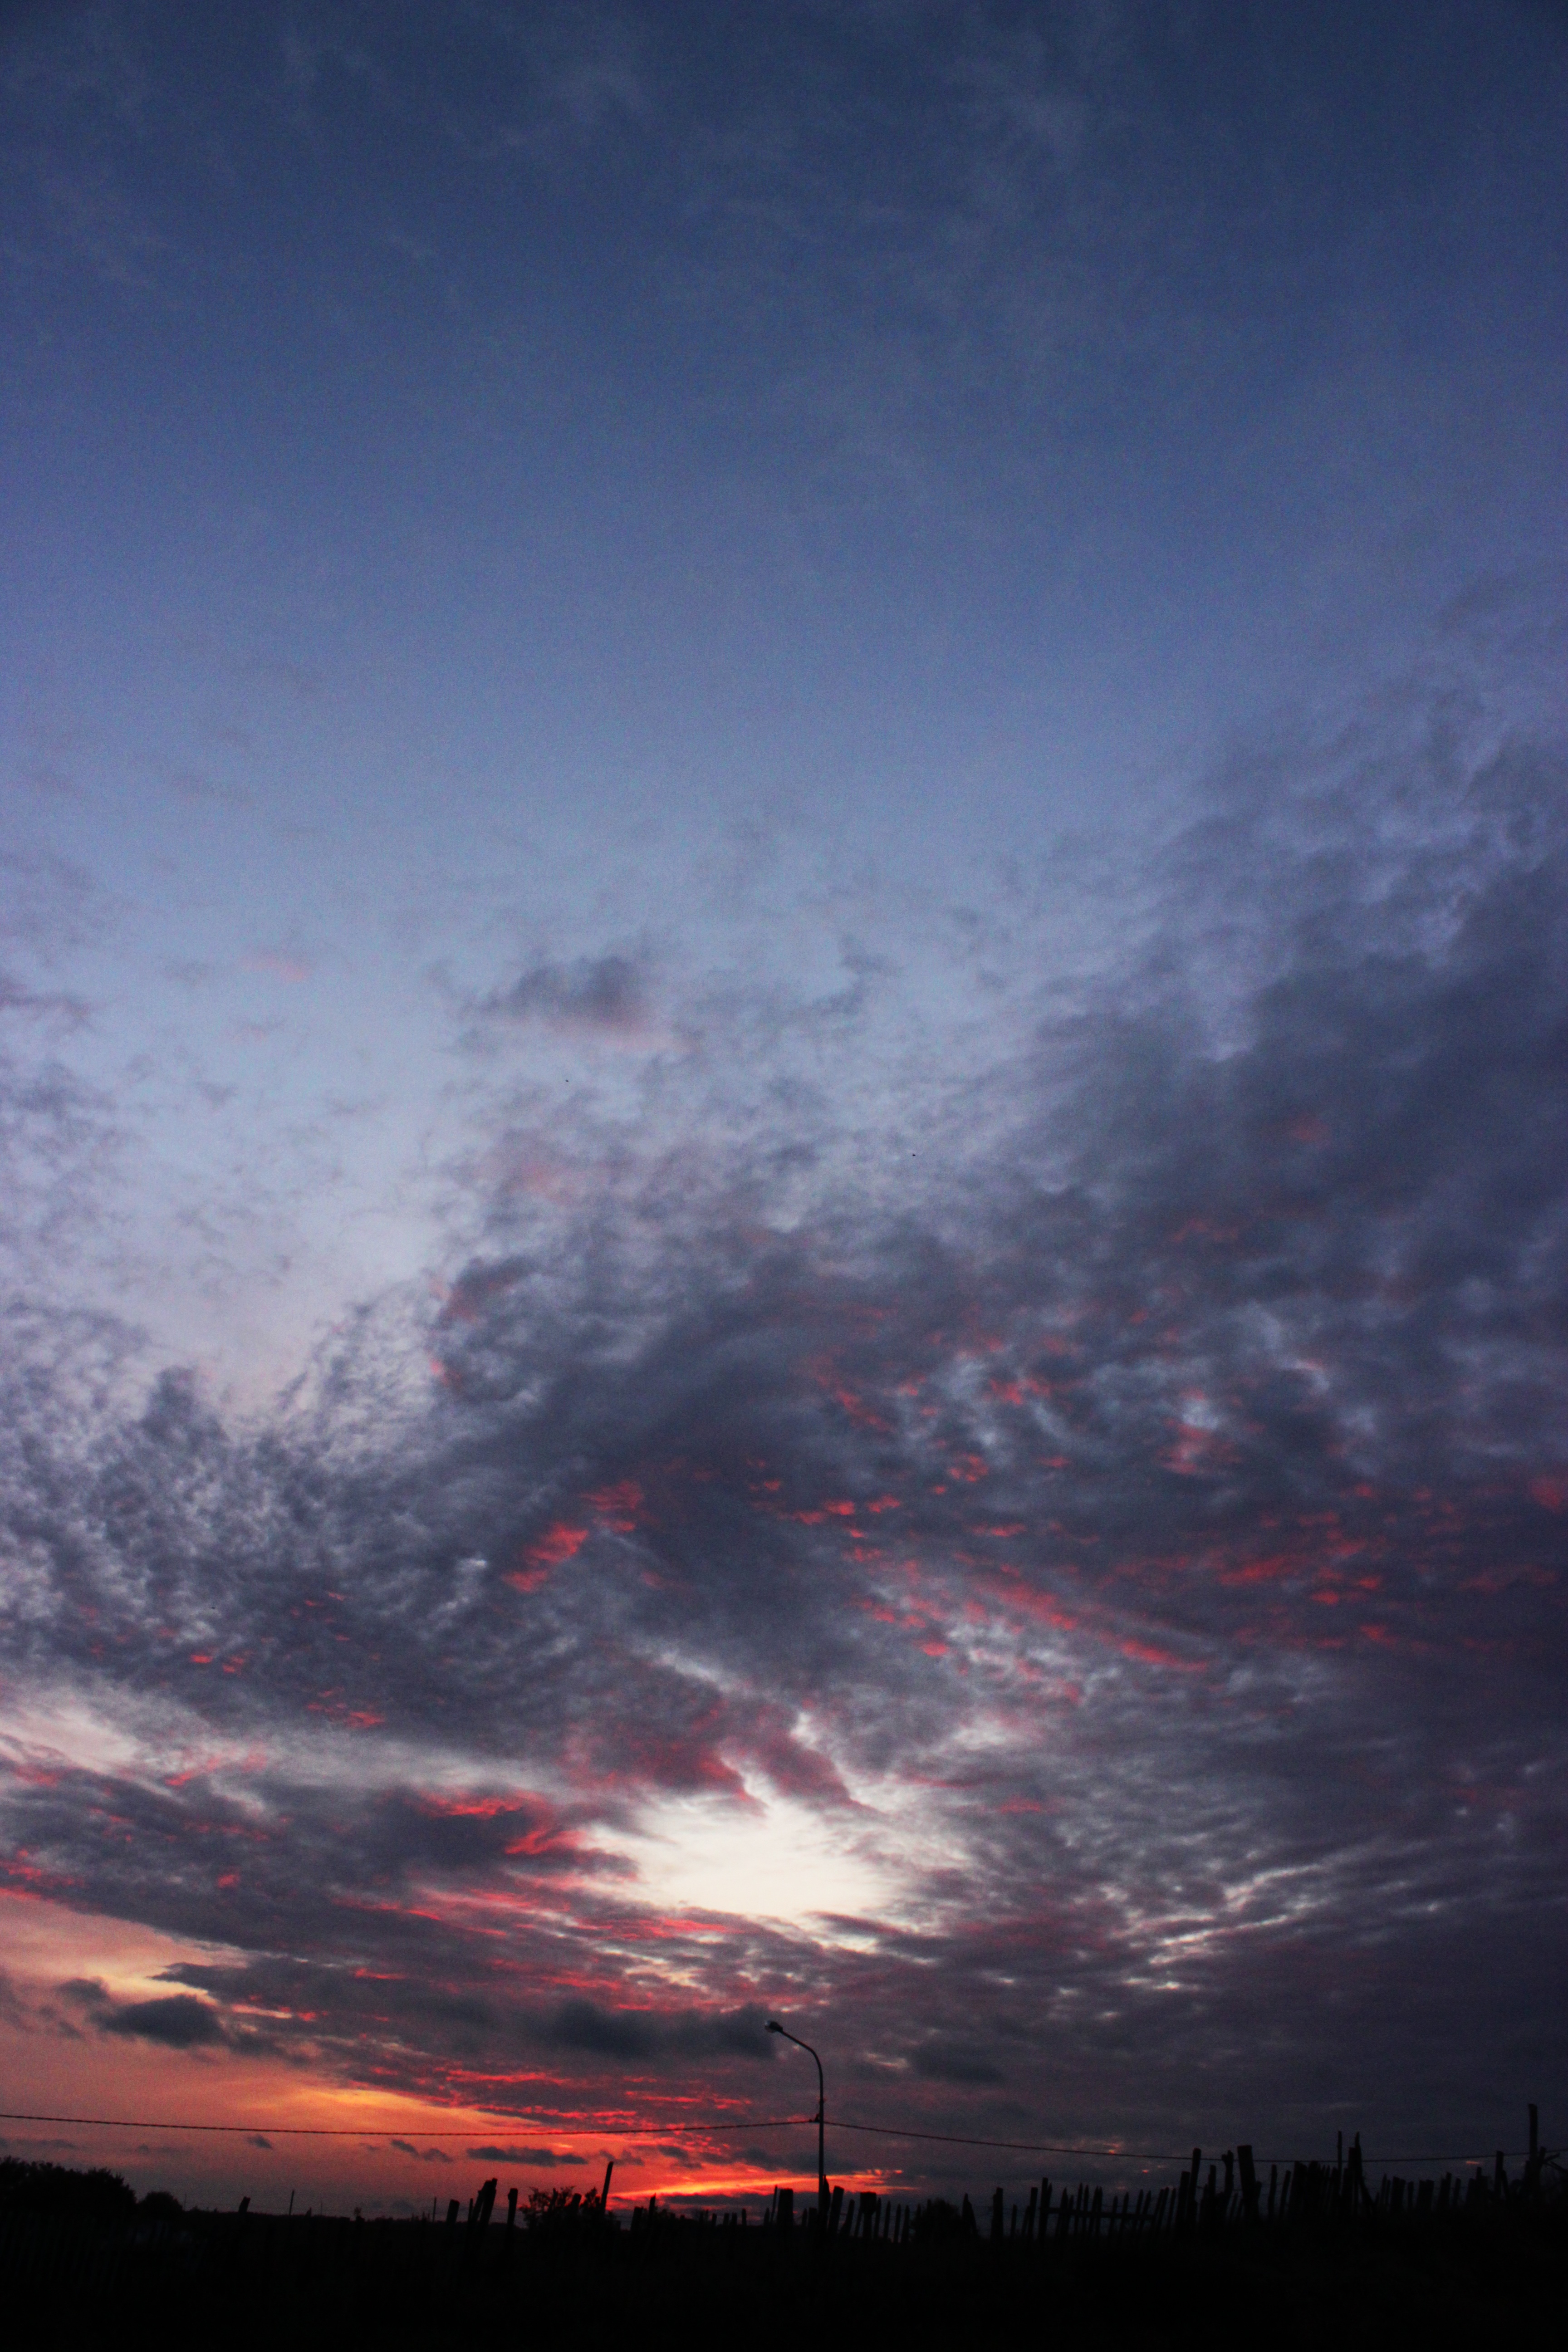
horizon, cloud, sky, sunrise, sunset, sunlight, morning, dawn, atmosphere, dusk, evening, darkness, afterglow, meteorological phenomenon, red sky at morning